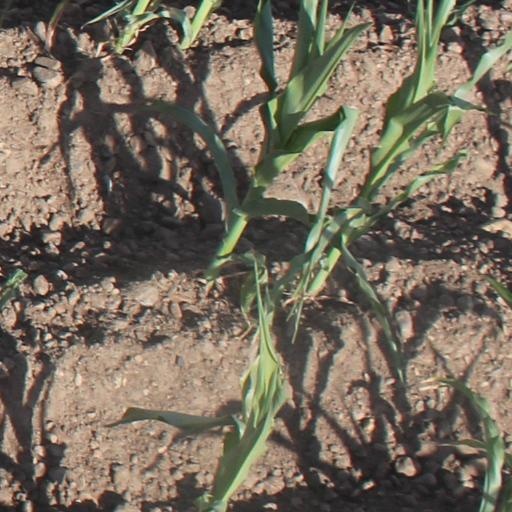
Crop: maize; corn